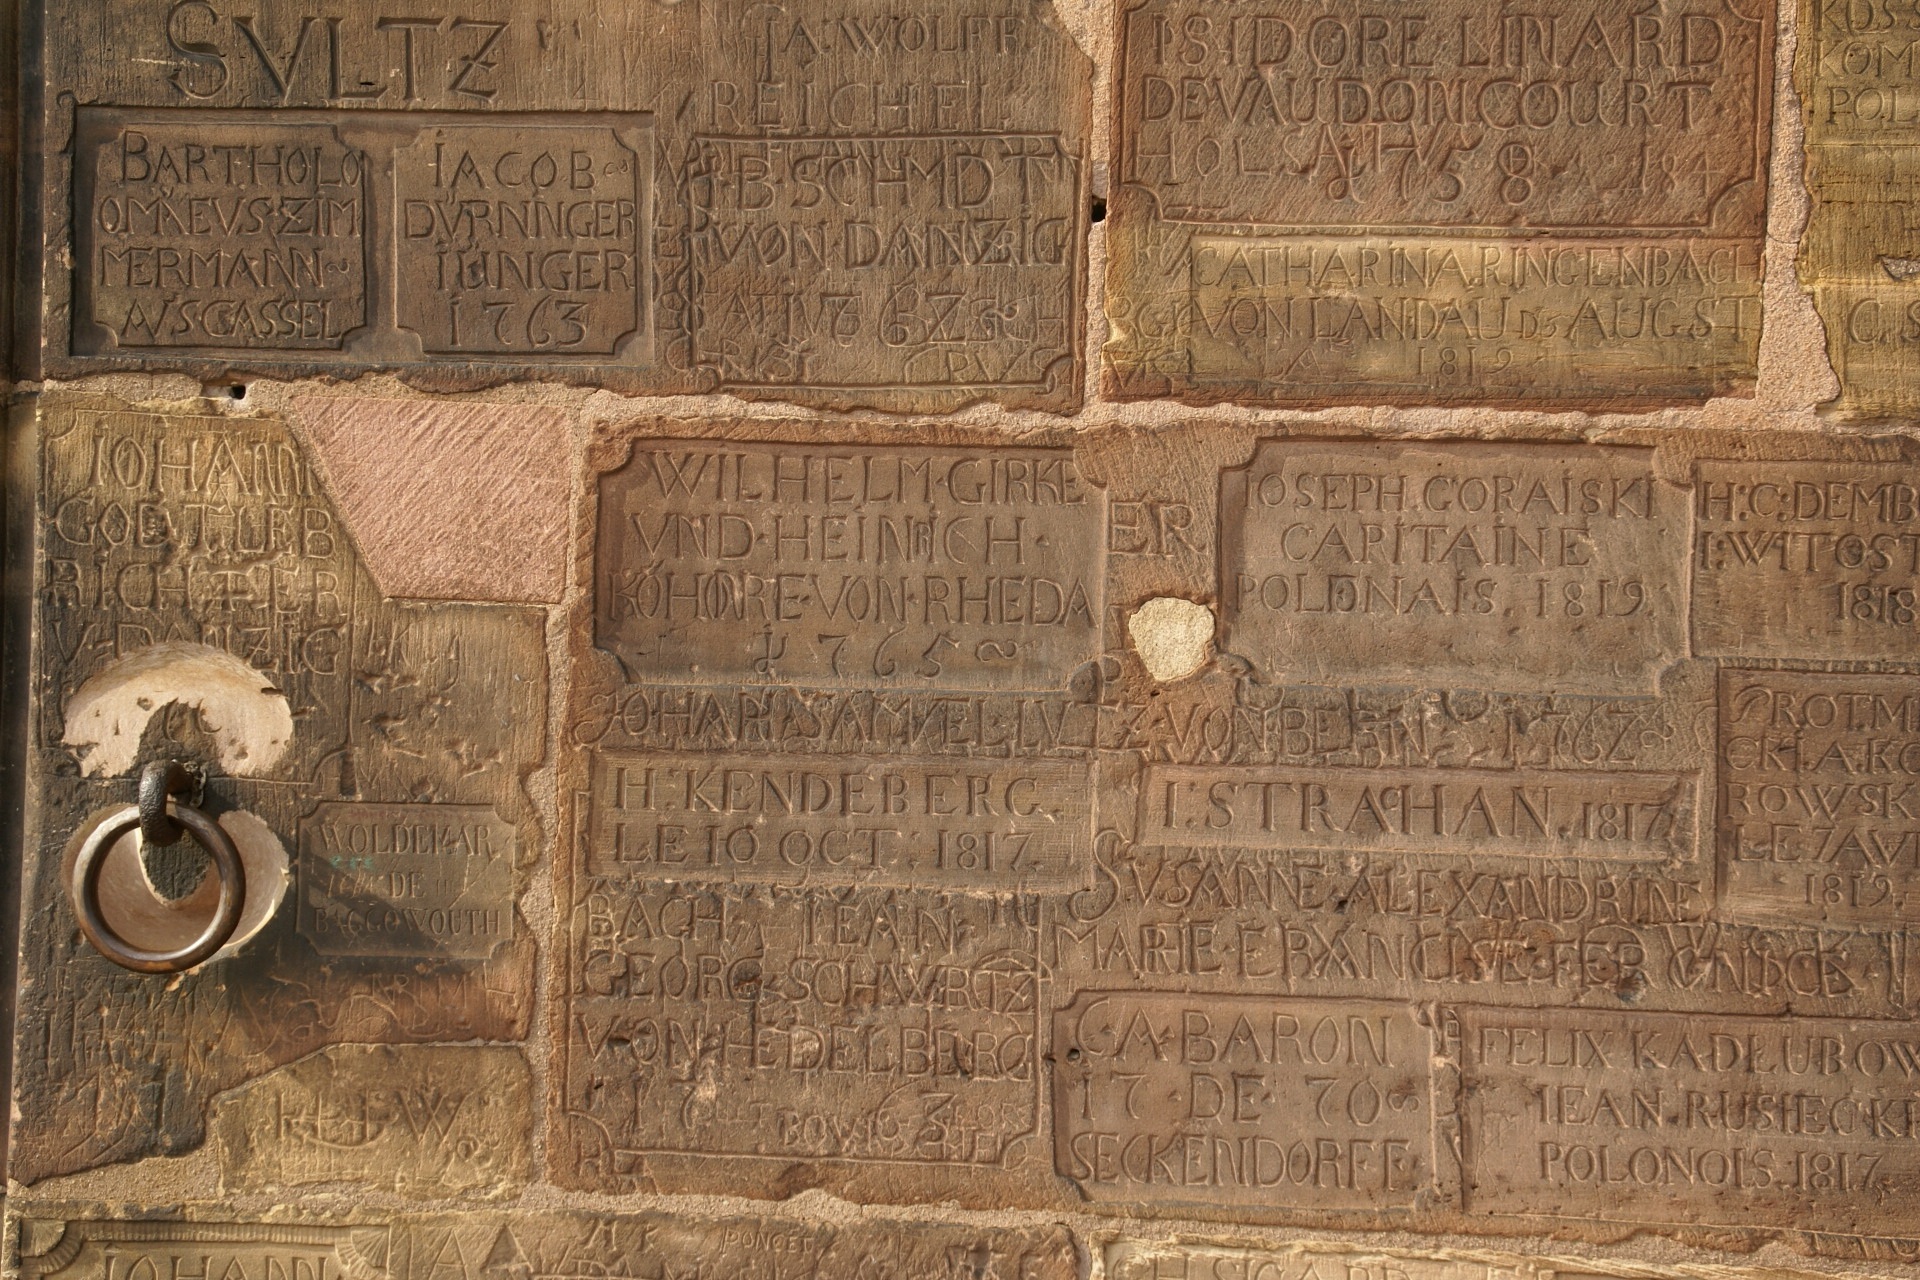
writing, outdoor, wood, texture, floor, building, wall, stone, travel, pattern, ancient, landmark, facade, church, cathedral, tourism, brick, medieval, art, french, strasbourg, culture, european, heritage, historical, carving, relief, brickwork, flooring, ancient history